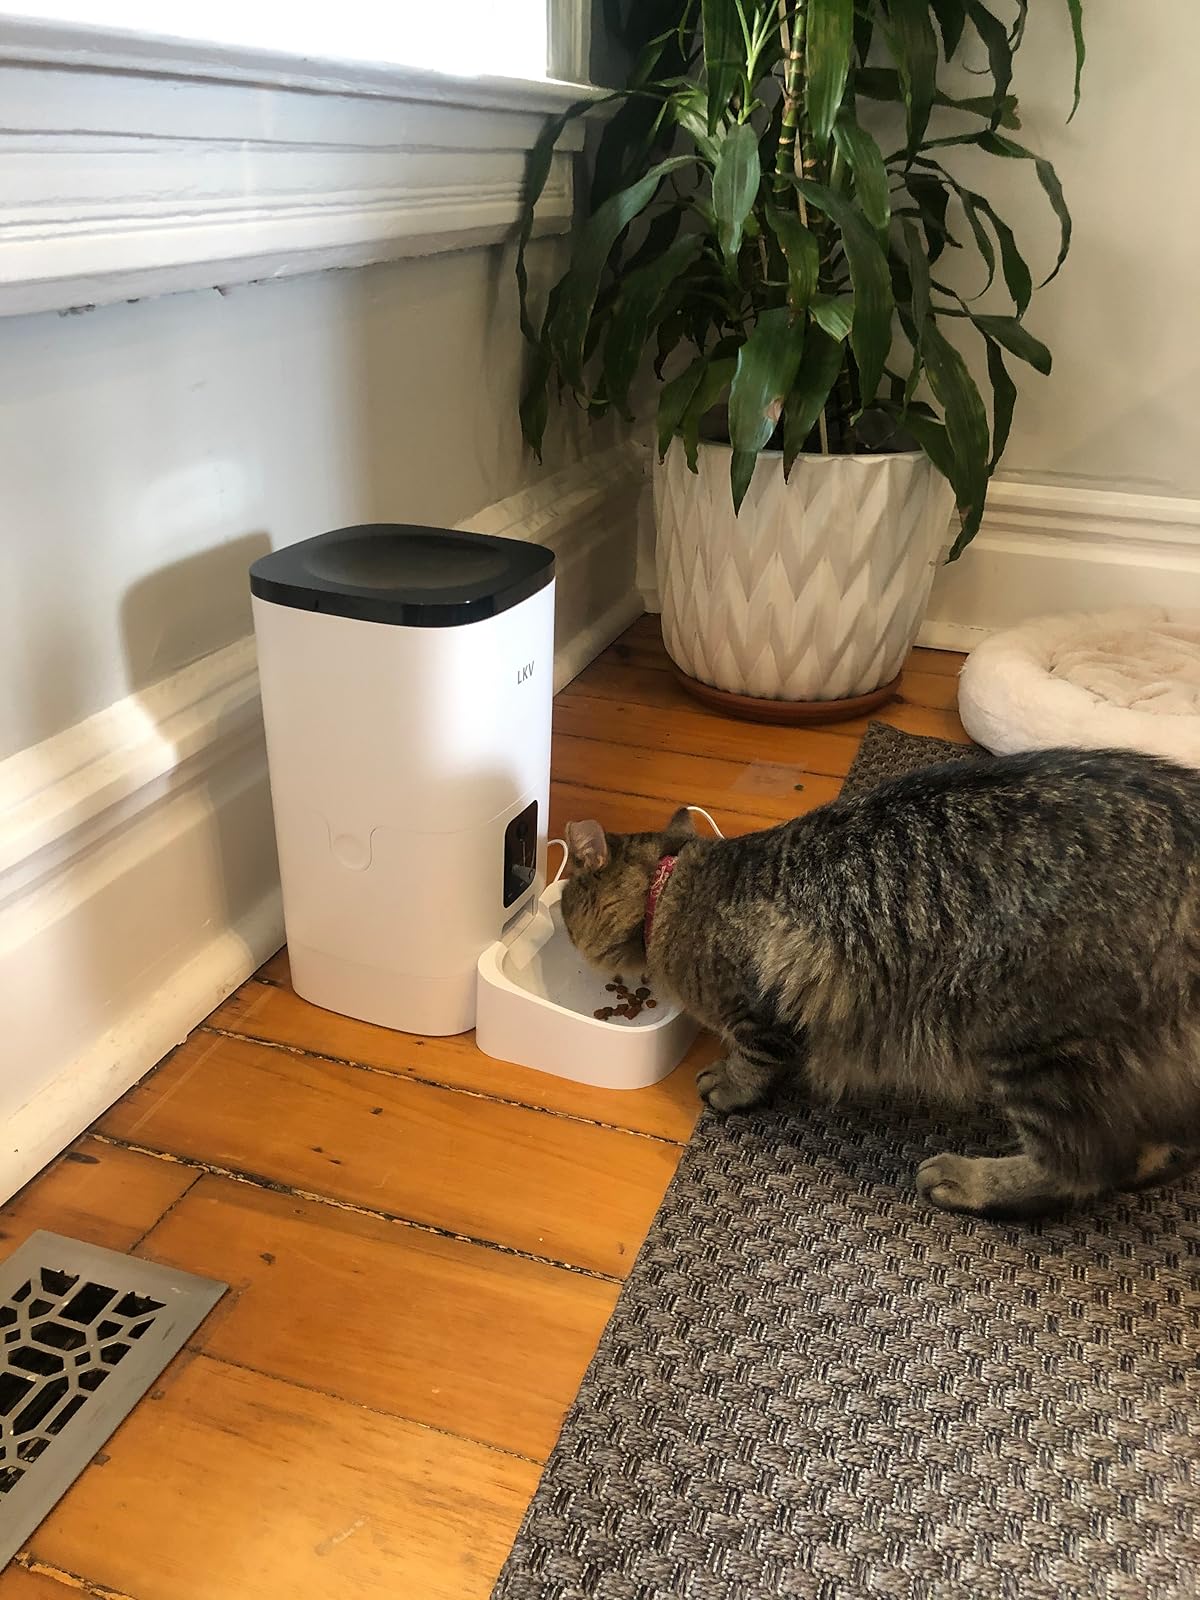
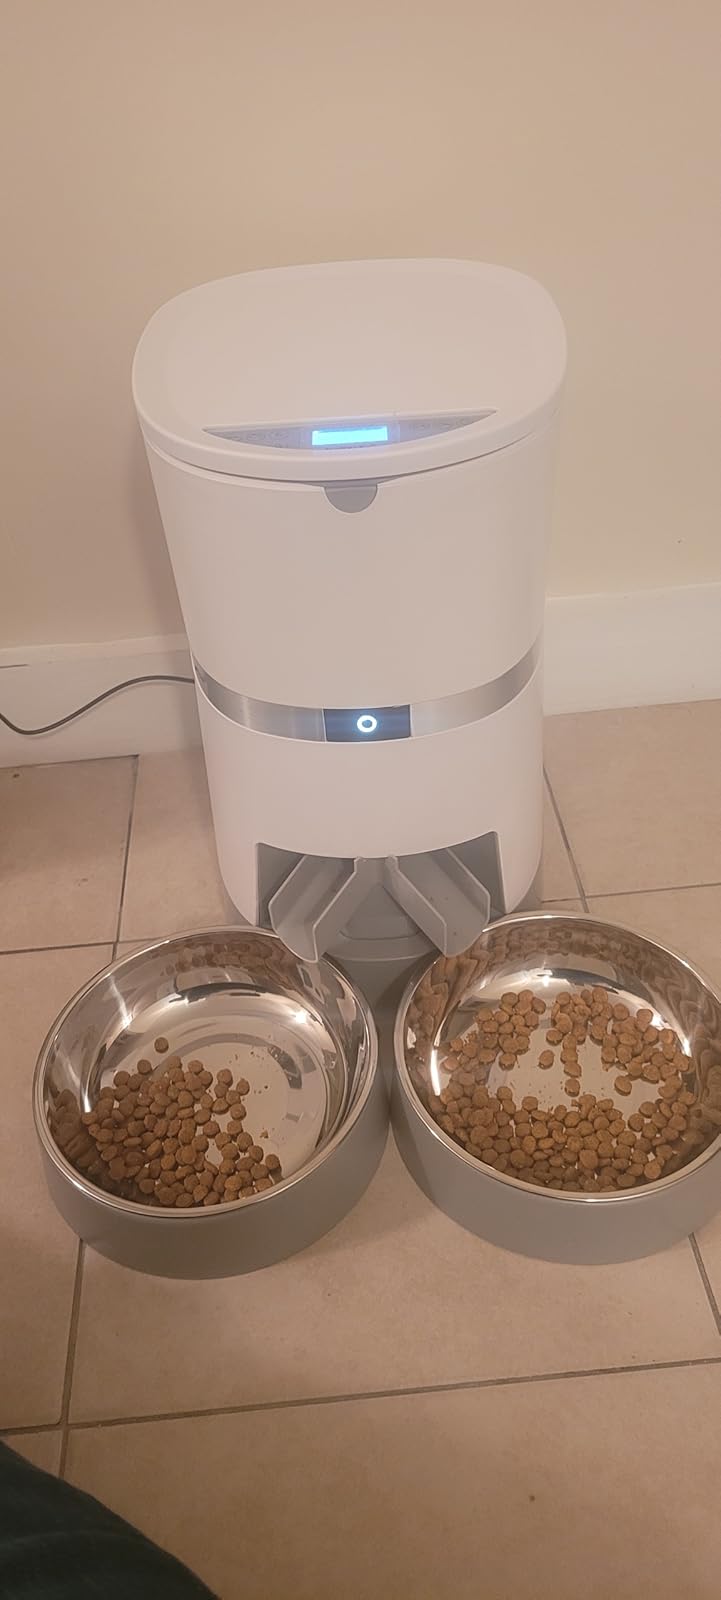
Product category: items_feeder
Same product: no